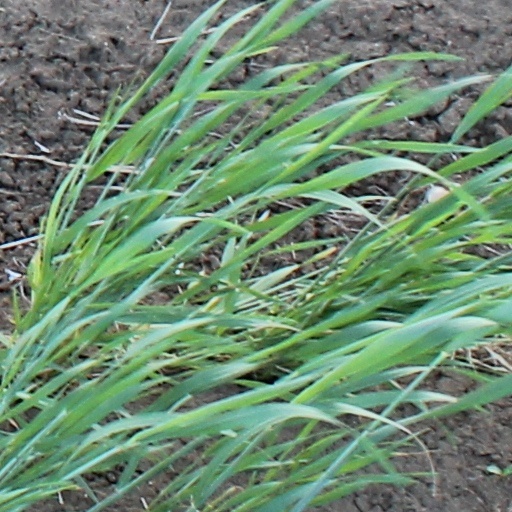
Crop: wheat